Tweety's High-Flying Adventure

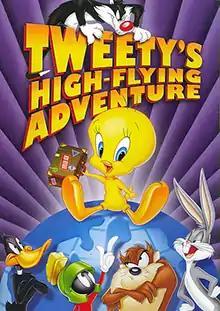

Tweety's High-Flying Adventure is a 2000 American animated musical slapstick comedy film produced by Tom Minton and James T. Walker, written by Tom Minton, Tim Cahill and Julie McNally, and directed by James T. Walker, Karl Toerge, Charles Visser, and Kyung Won Lim, starring Tweety (Joe Alaskey).